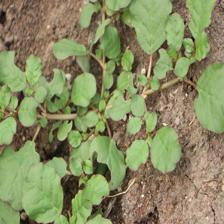
Label: BroadLeafWeed